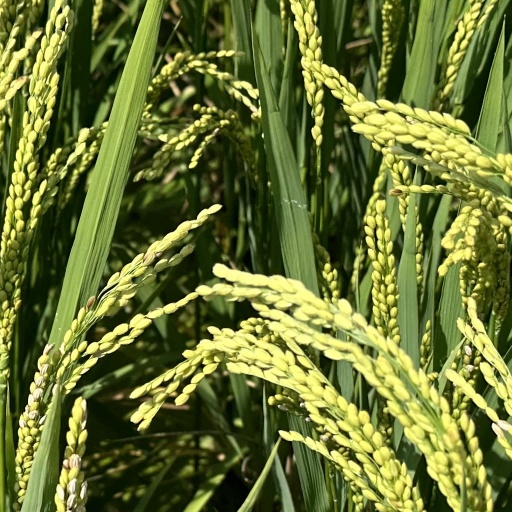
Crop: rice